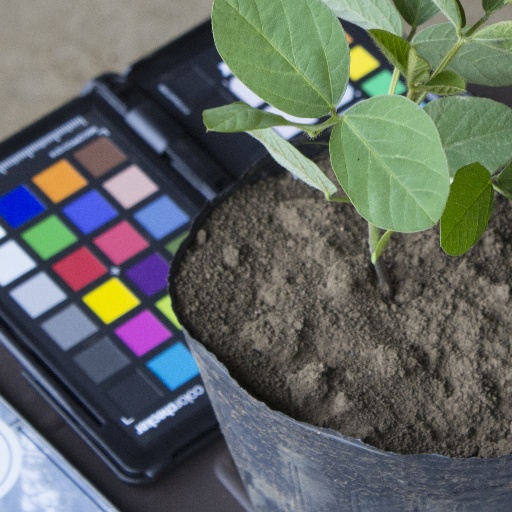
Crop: soybean